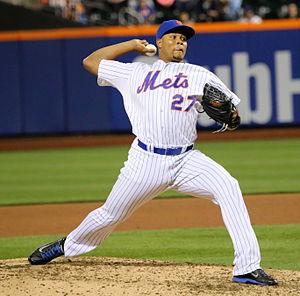
Jeurys Familia est un lanceur de relève droitier des Athletics d'Oakland de la Ligues majeures de baseball.